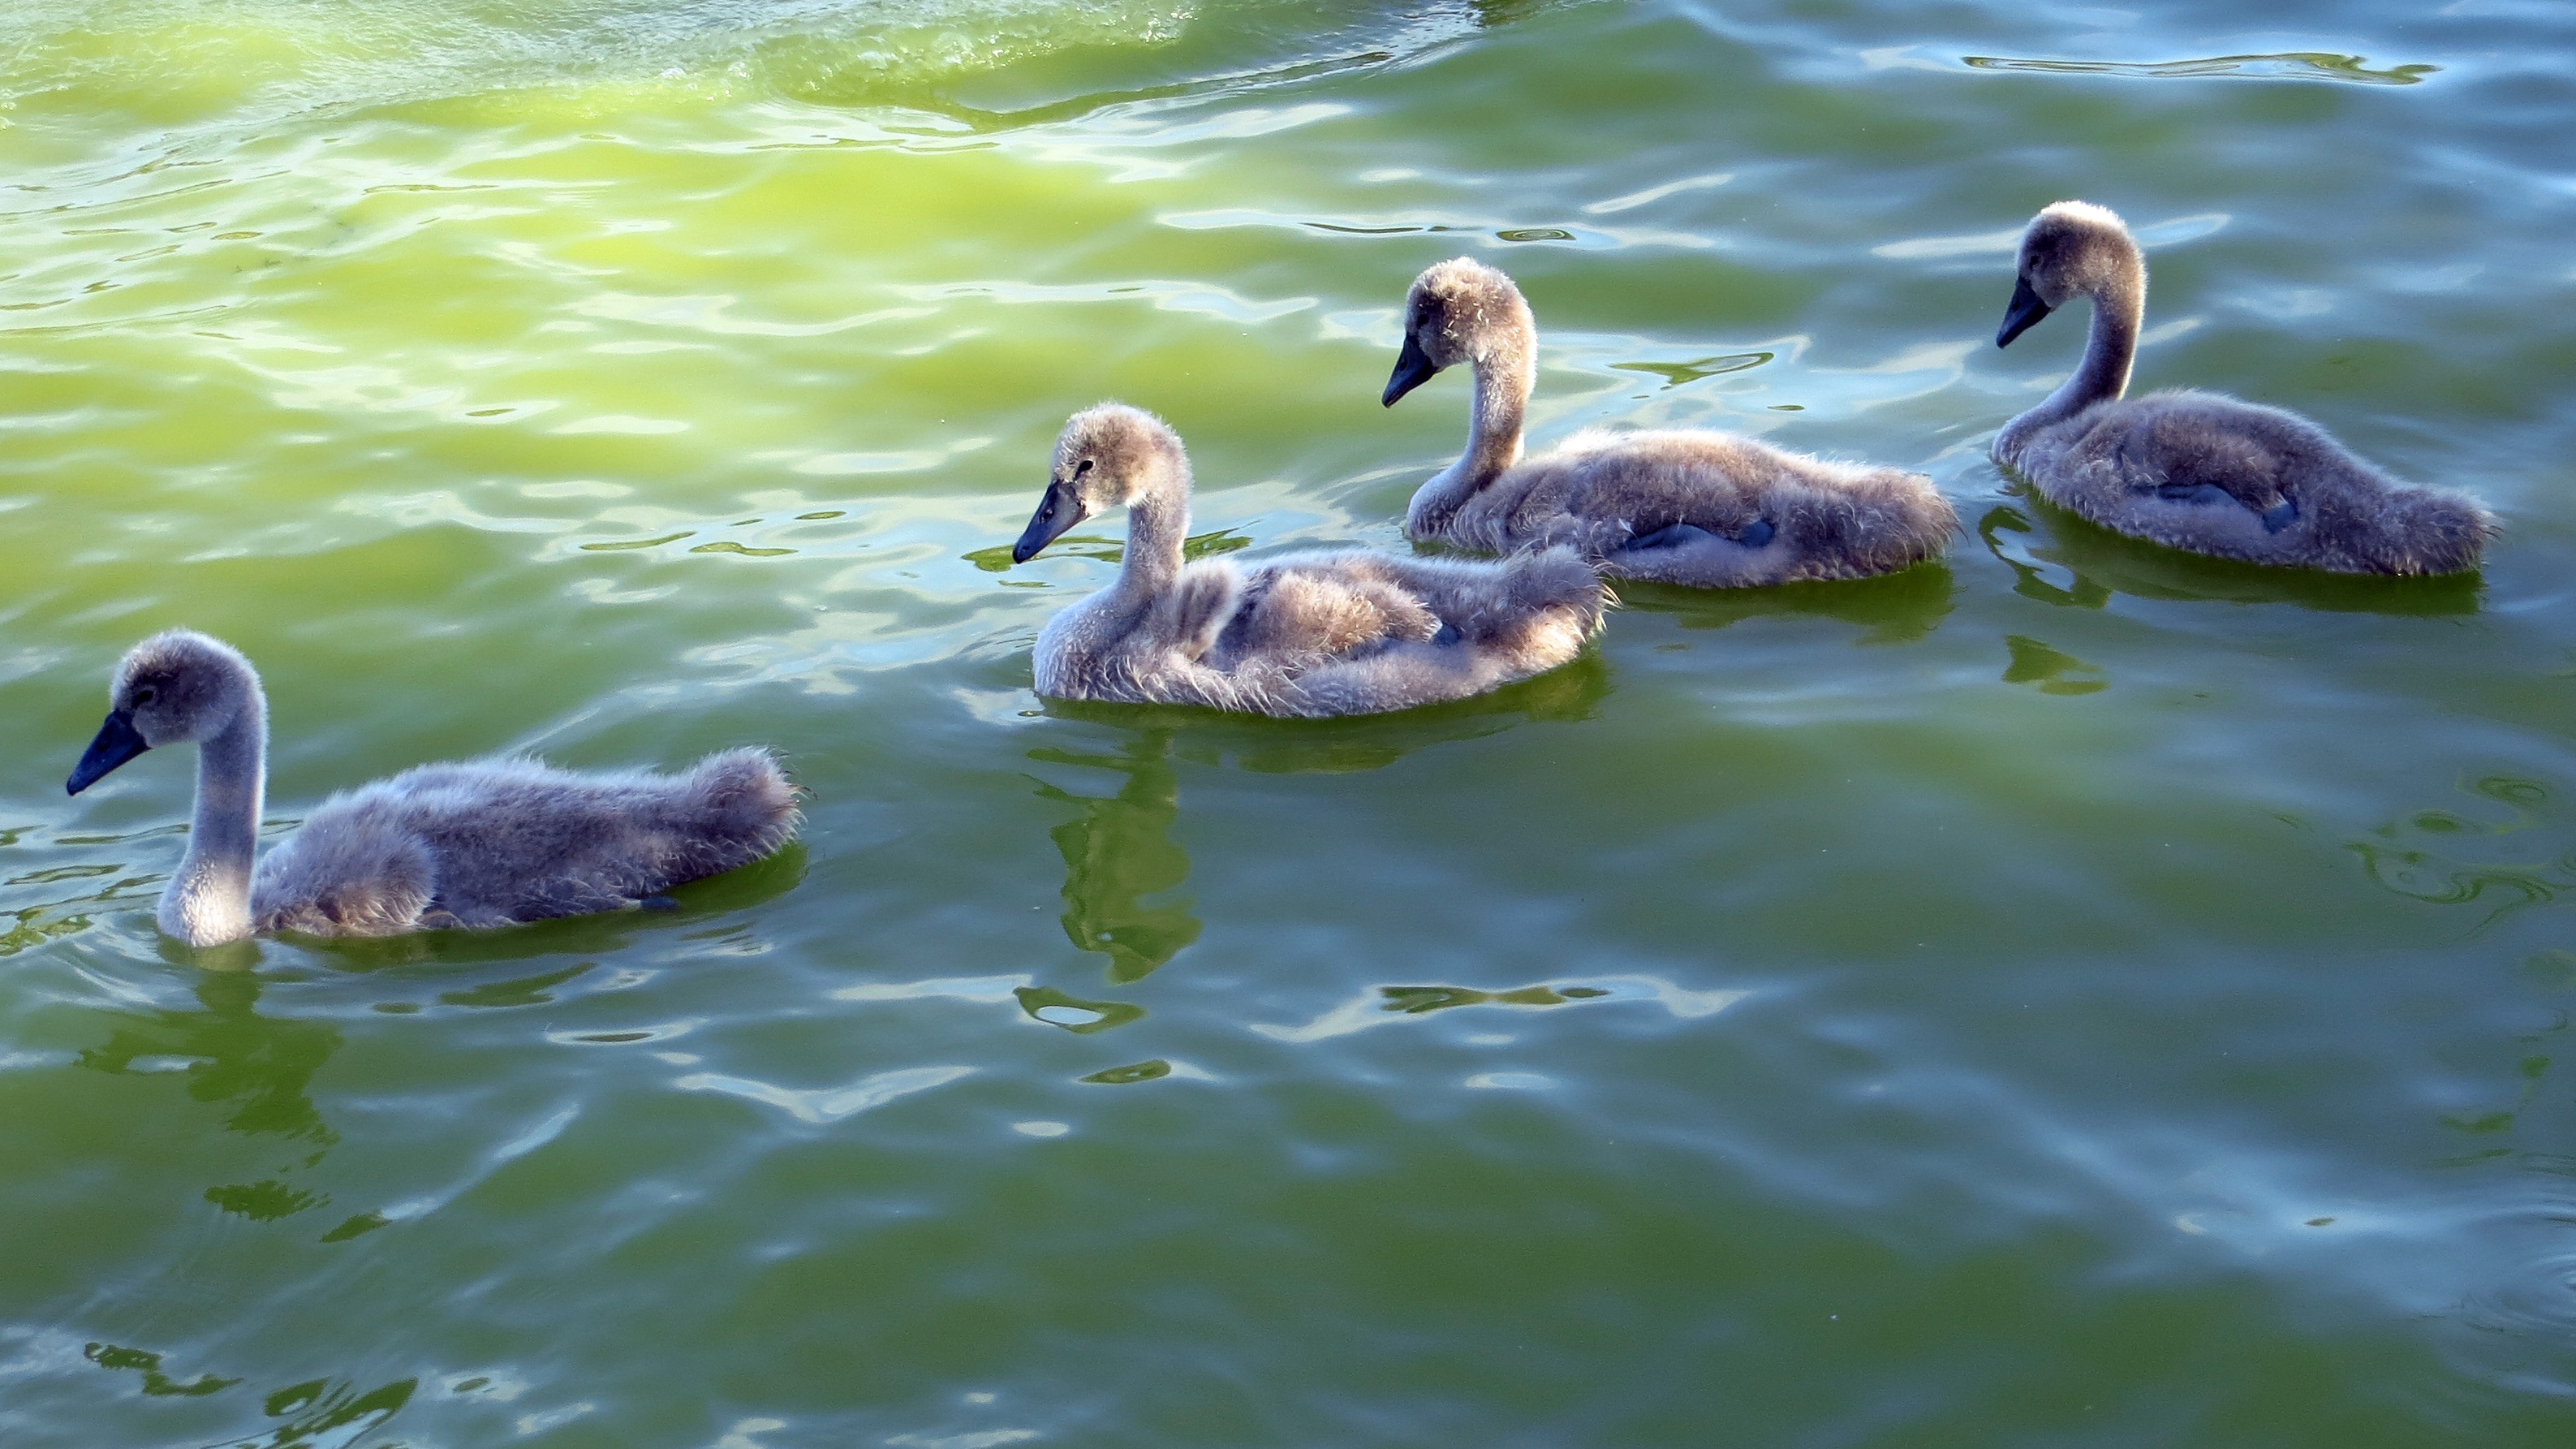
water, nature, bird, lake, reed, pond, wildlife, beak, fauna, aesthetic, swan, family, bank, duck, vertebrate, waterfowl, water bird, animal world, wildlife photography, young animal, ducks geese and swans